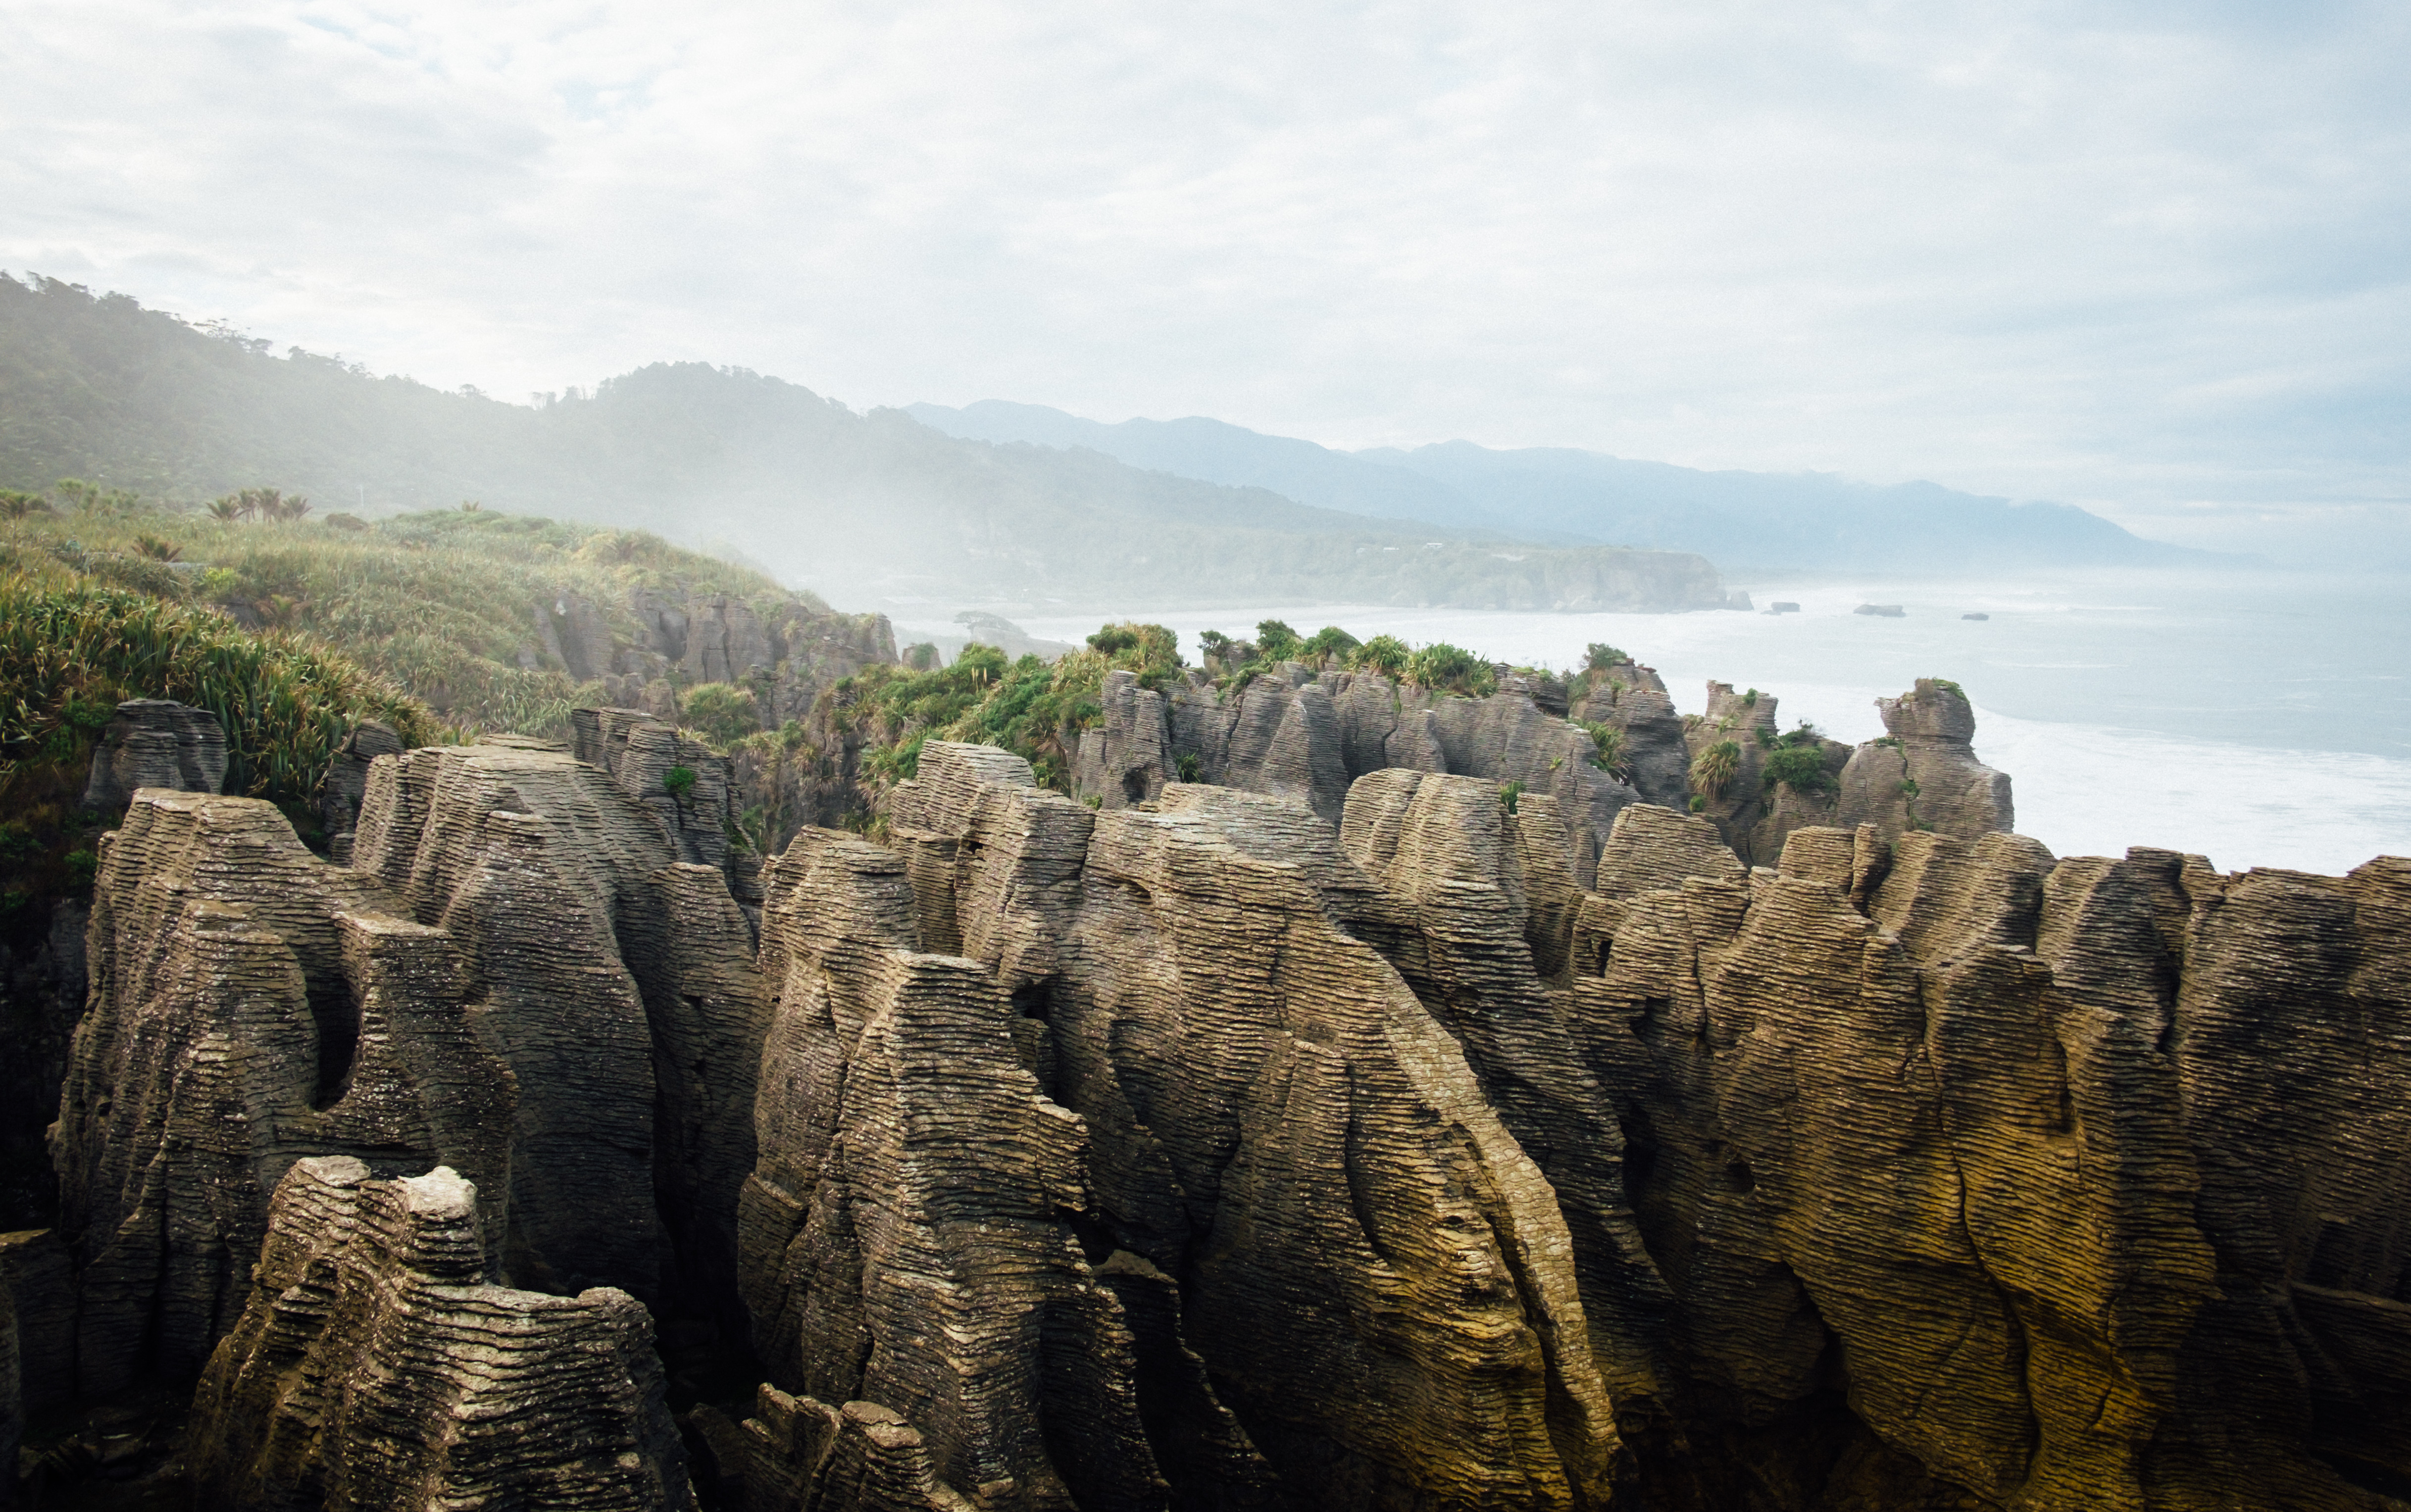
rock, natural landscape, outcrop, atmospheric phenomenon, formation, mountain, geology, klippe, cliff, bedrock, tree, landscape, badlands, terrain, national park, escarpment, cloud, plant, hill, forest, world, tourism